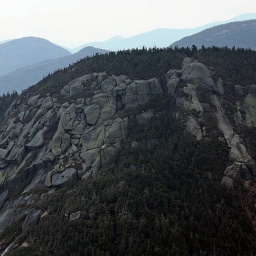
After 20 minutes on Basin's summit the sky cleared and we were able to see clear over the cliffs on Saddleback.